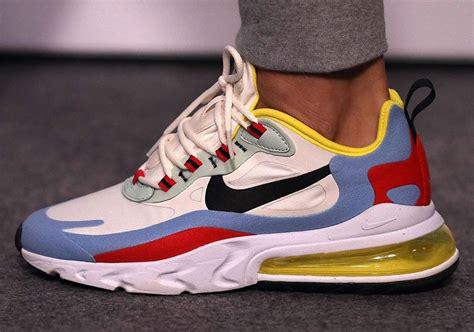
Brand: Nike
Model: Air Max 270 React